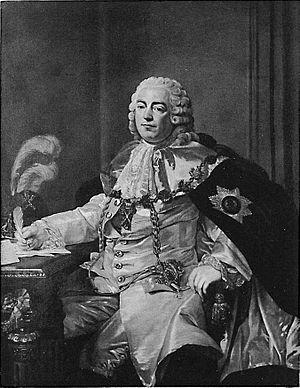
Le comte Pierre Grigorievitch Tchernychev, ou Tchernychov, est un diplomate russe, conseiller secret, Kammerherr et sénateur. Il est le frère de Zakhar Grigorievitch Tchernychev et d'Ivan Grigorievitch Tchernychev.